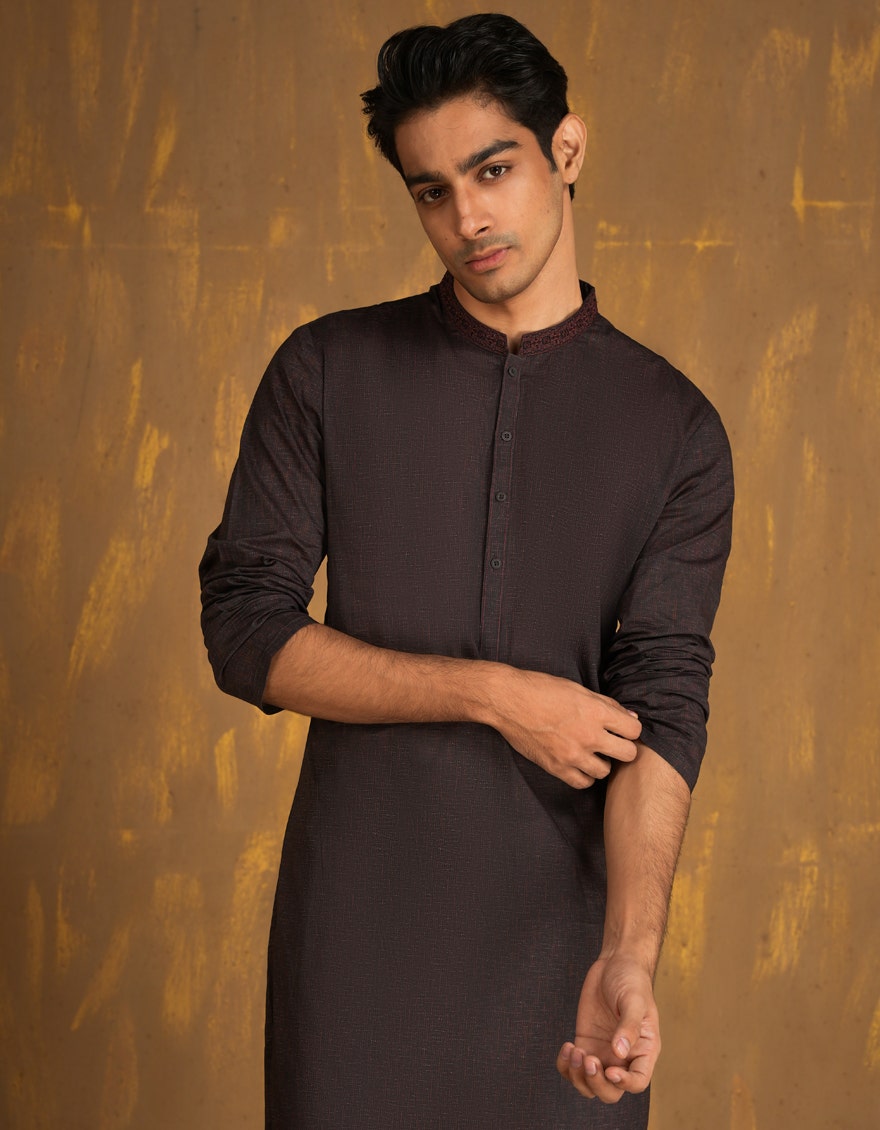
black kurta